Zagorski štrukli
Also known as:
he - Hebrew: זגורסקי שטרוקלי
hr - Croatian: Zagorski štrukli
ja - Japanese: シュトゥルクリ
mk - Macedonian: Загорски штрукли
nl - Dutch: Štrukli
ru - Russian: Загорские штрукли
sr - Serbian: Загорске штрукле
tl - Tagalog: Štrukli
uk - Ukrainian: Загорські штруклі
uz - Uzbek: Zagor shtrukllari
Category: pastry (rolled pastry)
Cuisine: Croatian
Associated cuisines: Croatian
Area: Hrvatsko Zagorje
Countries: Croatia
Region: Southern Europe

The dish is a dough with various types of filling, usually made with cottage cheese with eggs, sour cream, and salt. They can be boiled and baked. Pastry is rolled out flat and very thin, to cover the table top. A mixture of cottage cheese with eggs, sour cream and salt is spread thinly over the pastry. Then the pastry is rolled lengthwise from both sides into two joined rolls, and finally cut into 10–20 cm long pieces. For baked version, the pieces are then placed into a baking tray, generously covered in clotted cream, and baked for roughly 45 minutes, until slightly brown on top. For boiled version, the pieces are placed into a pot of boiling water. Onion and parsley are fried separately until slightly brown, and then added into the pot. They are then cooked for roughly 20 minutes.

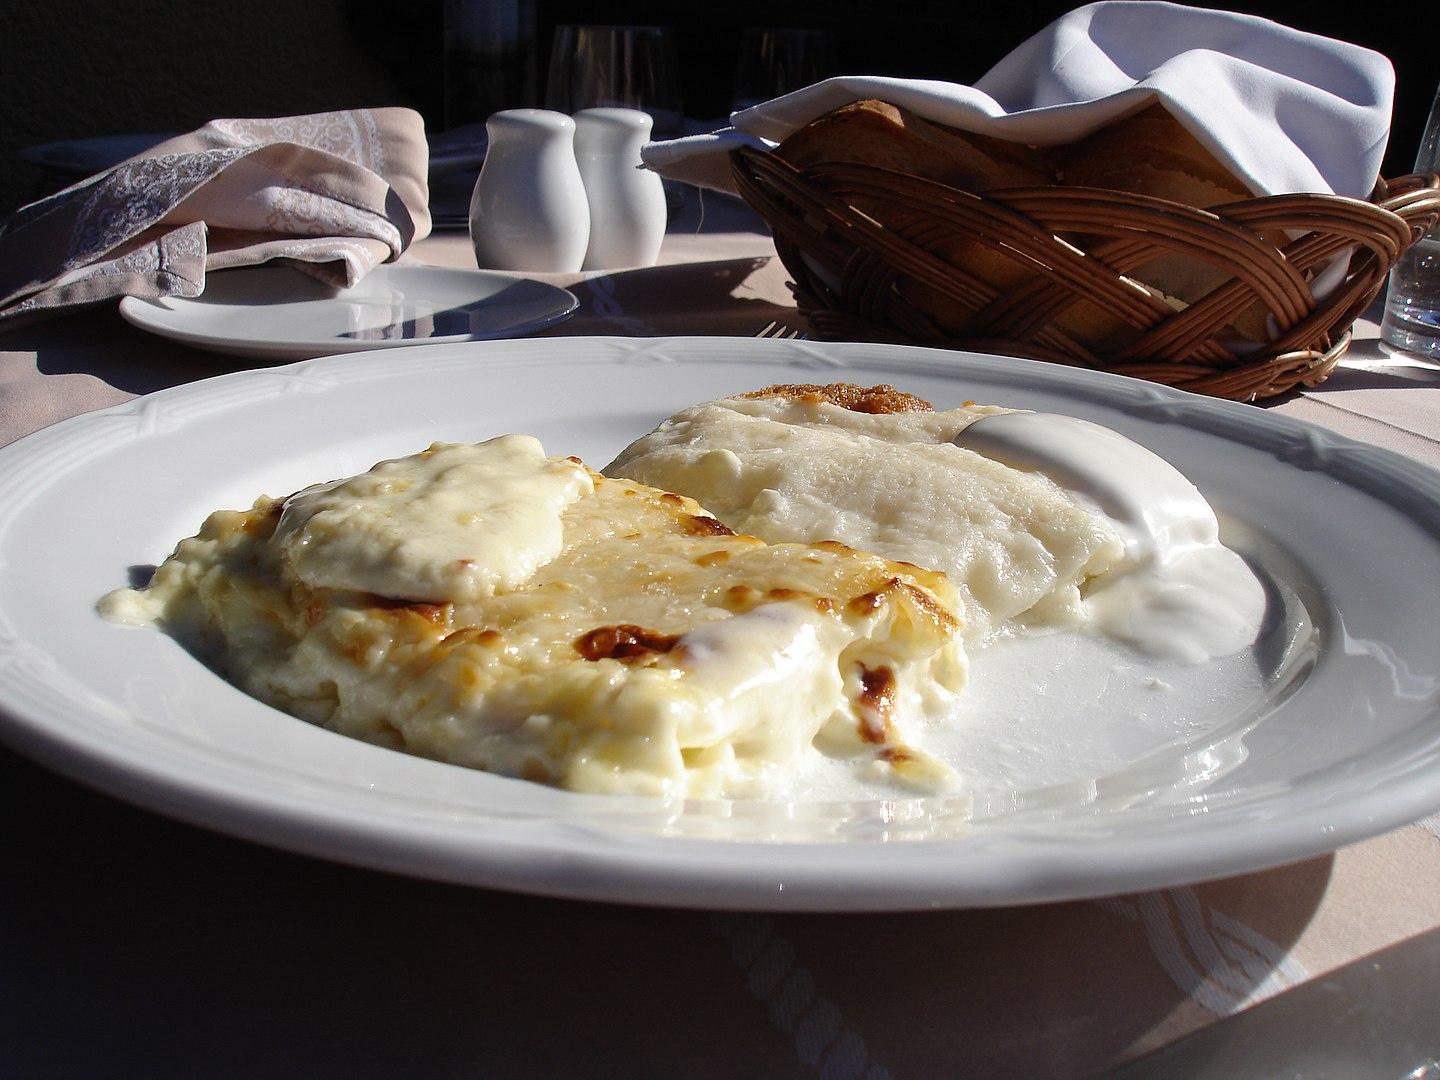
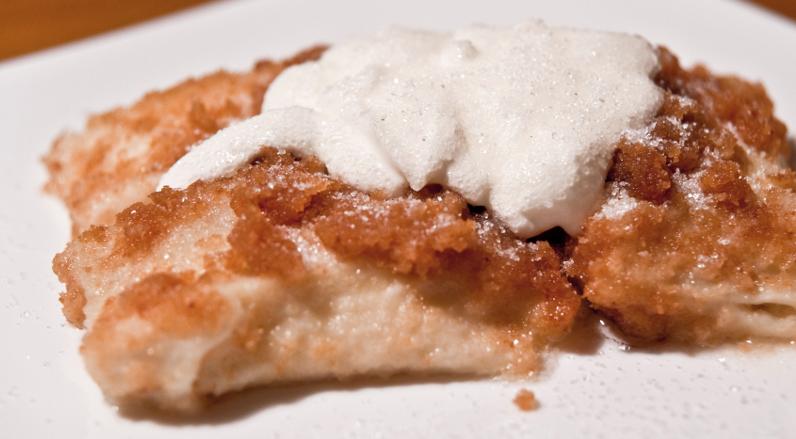
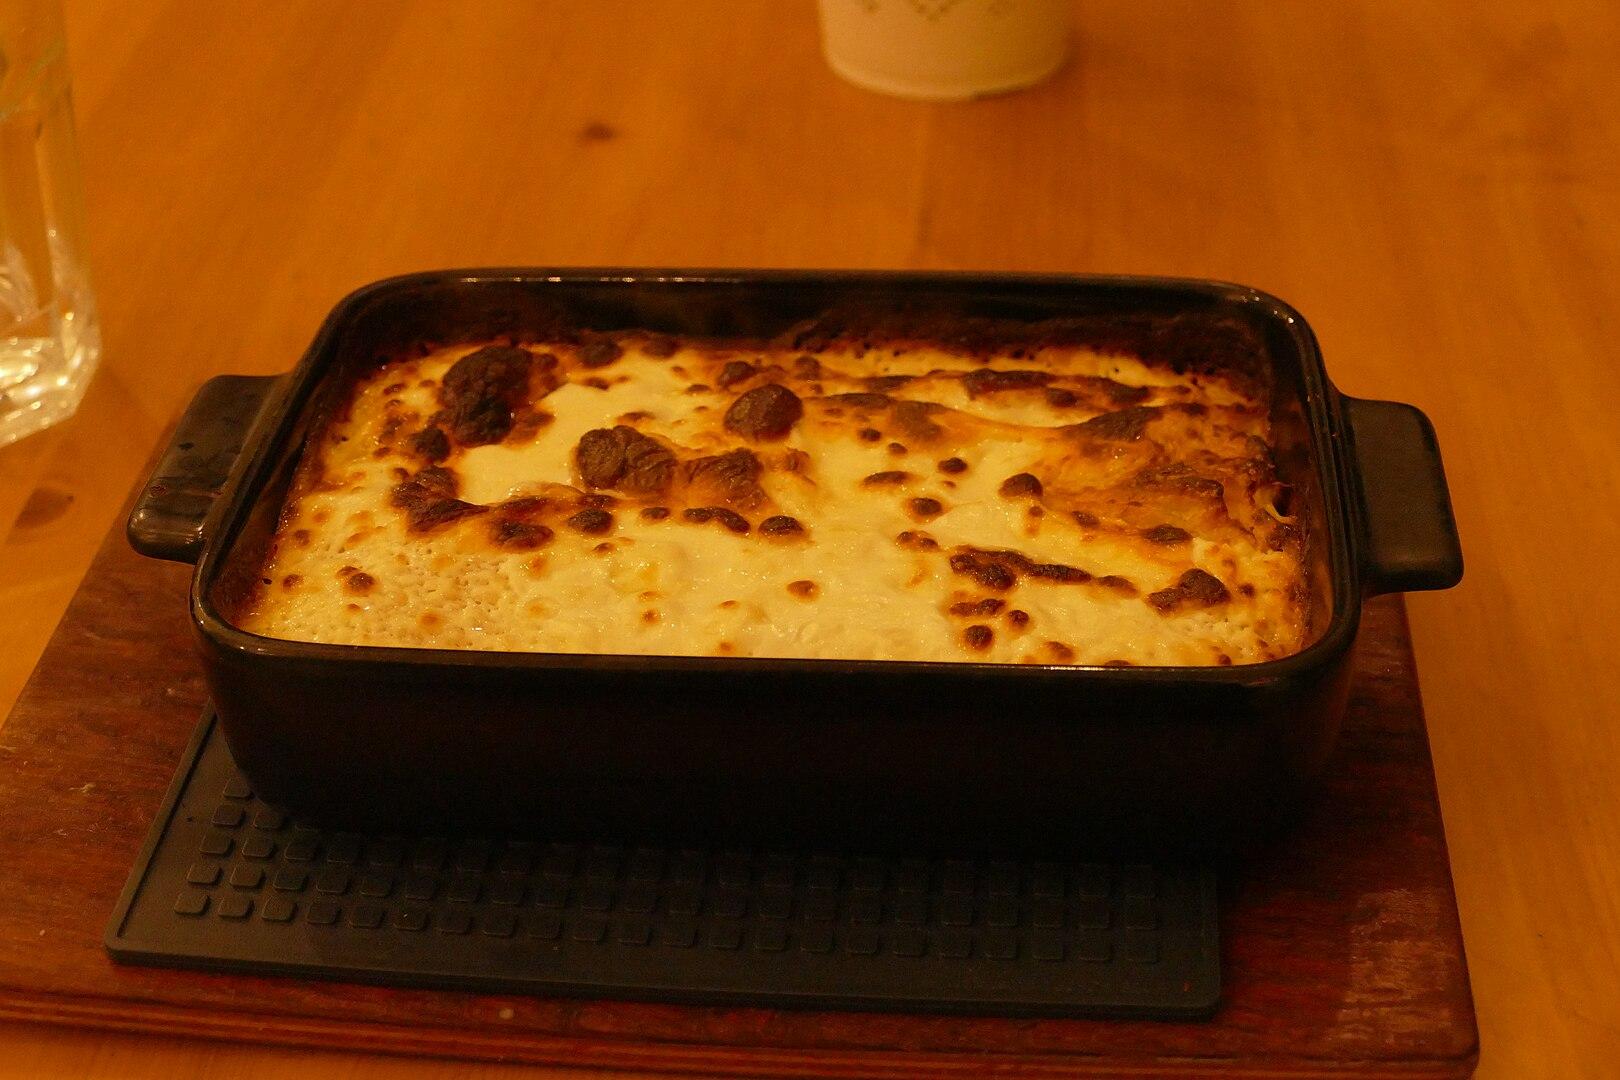
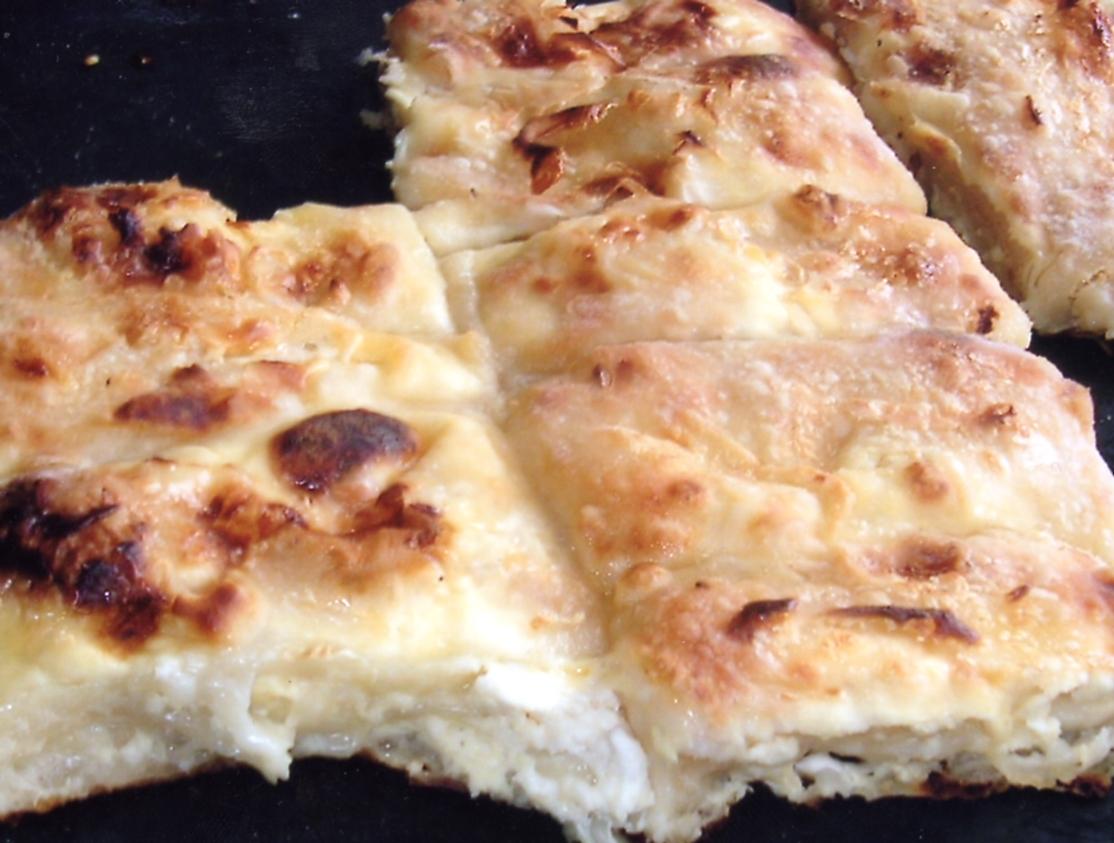
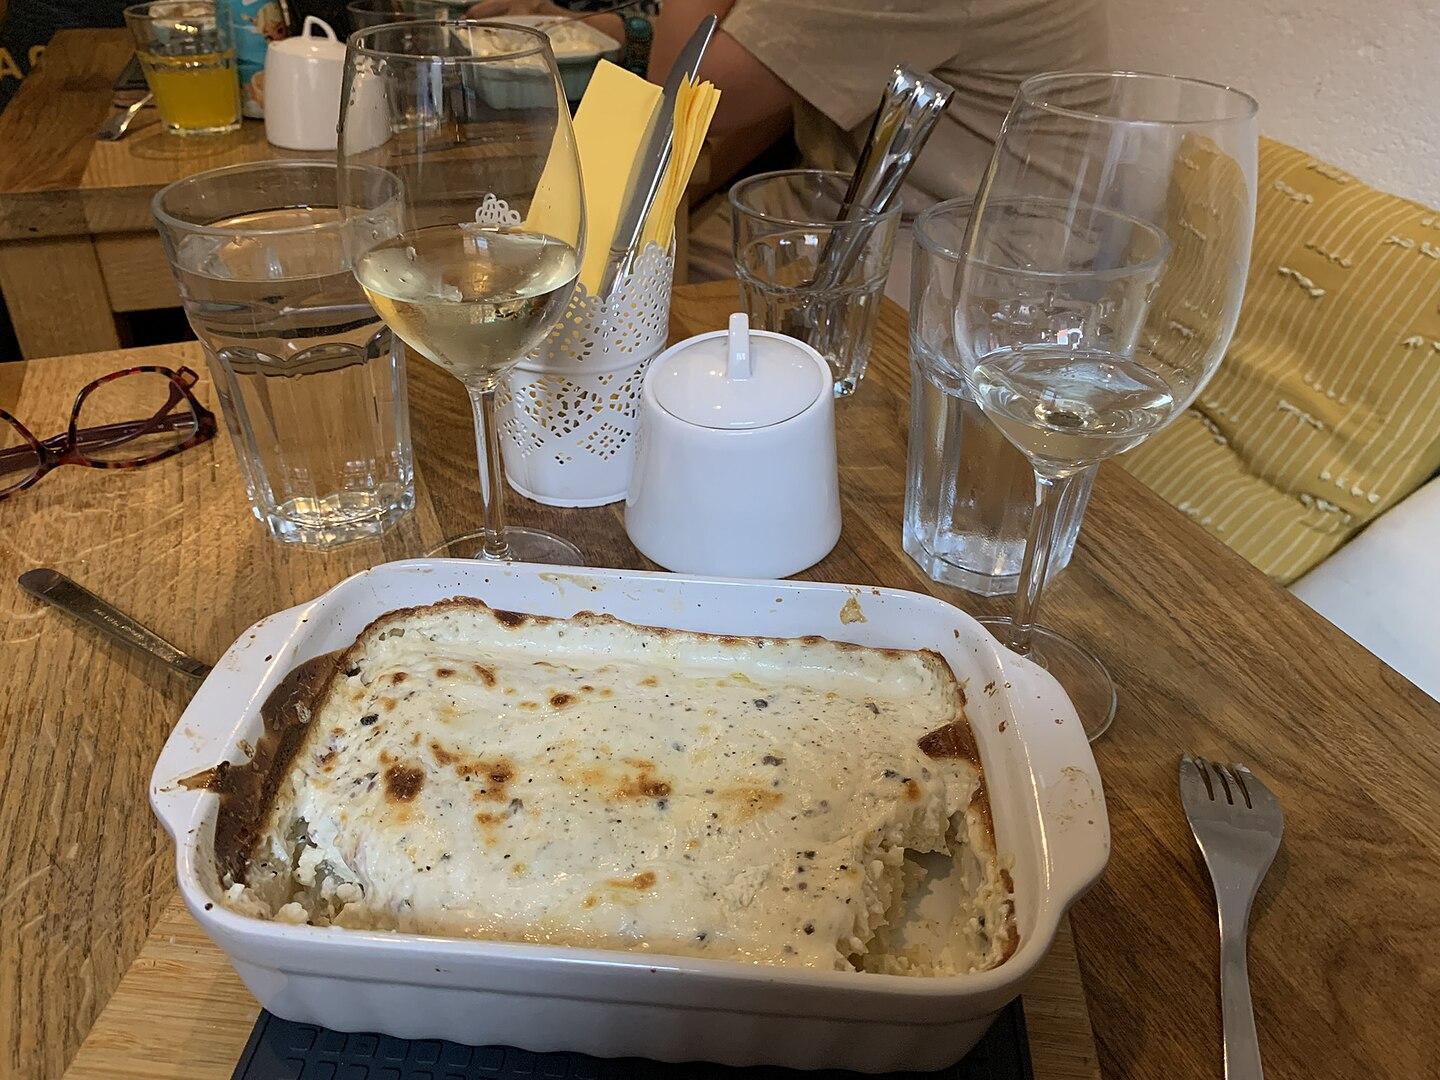